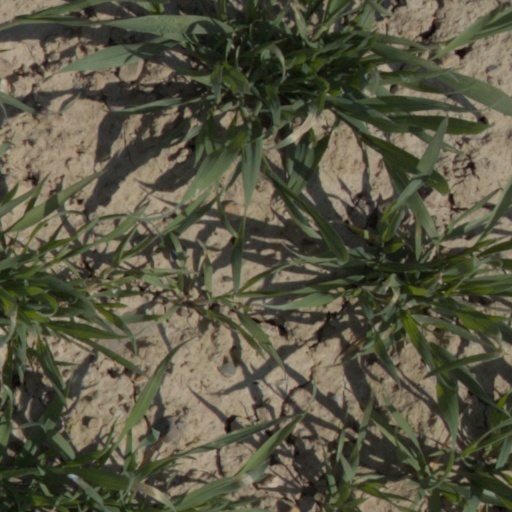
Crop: wheat